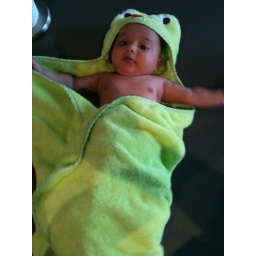
Laila in her green froggy towel